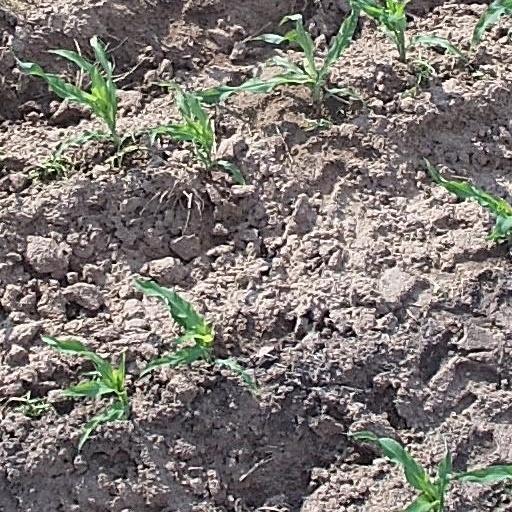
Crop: maize; corn